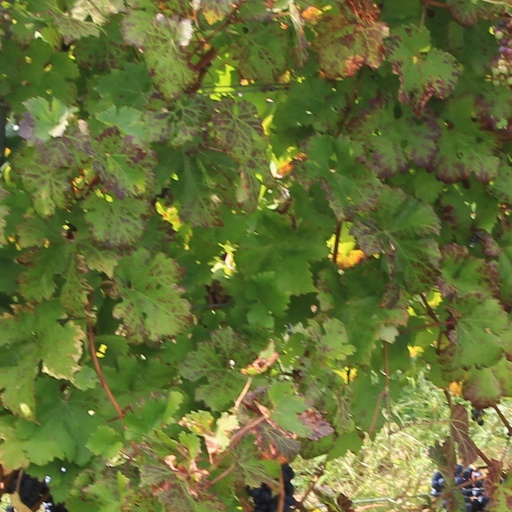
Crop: grape